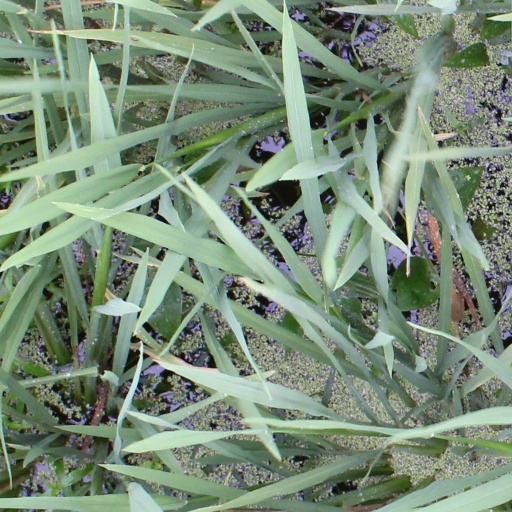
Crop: rice